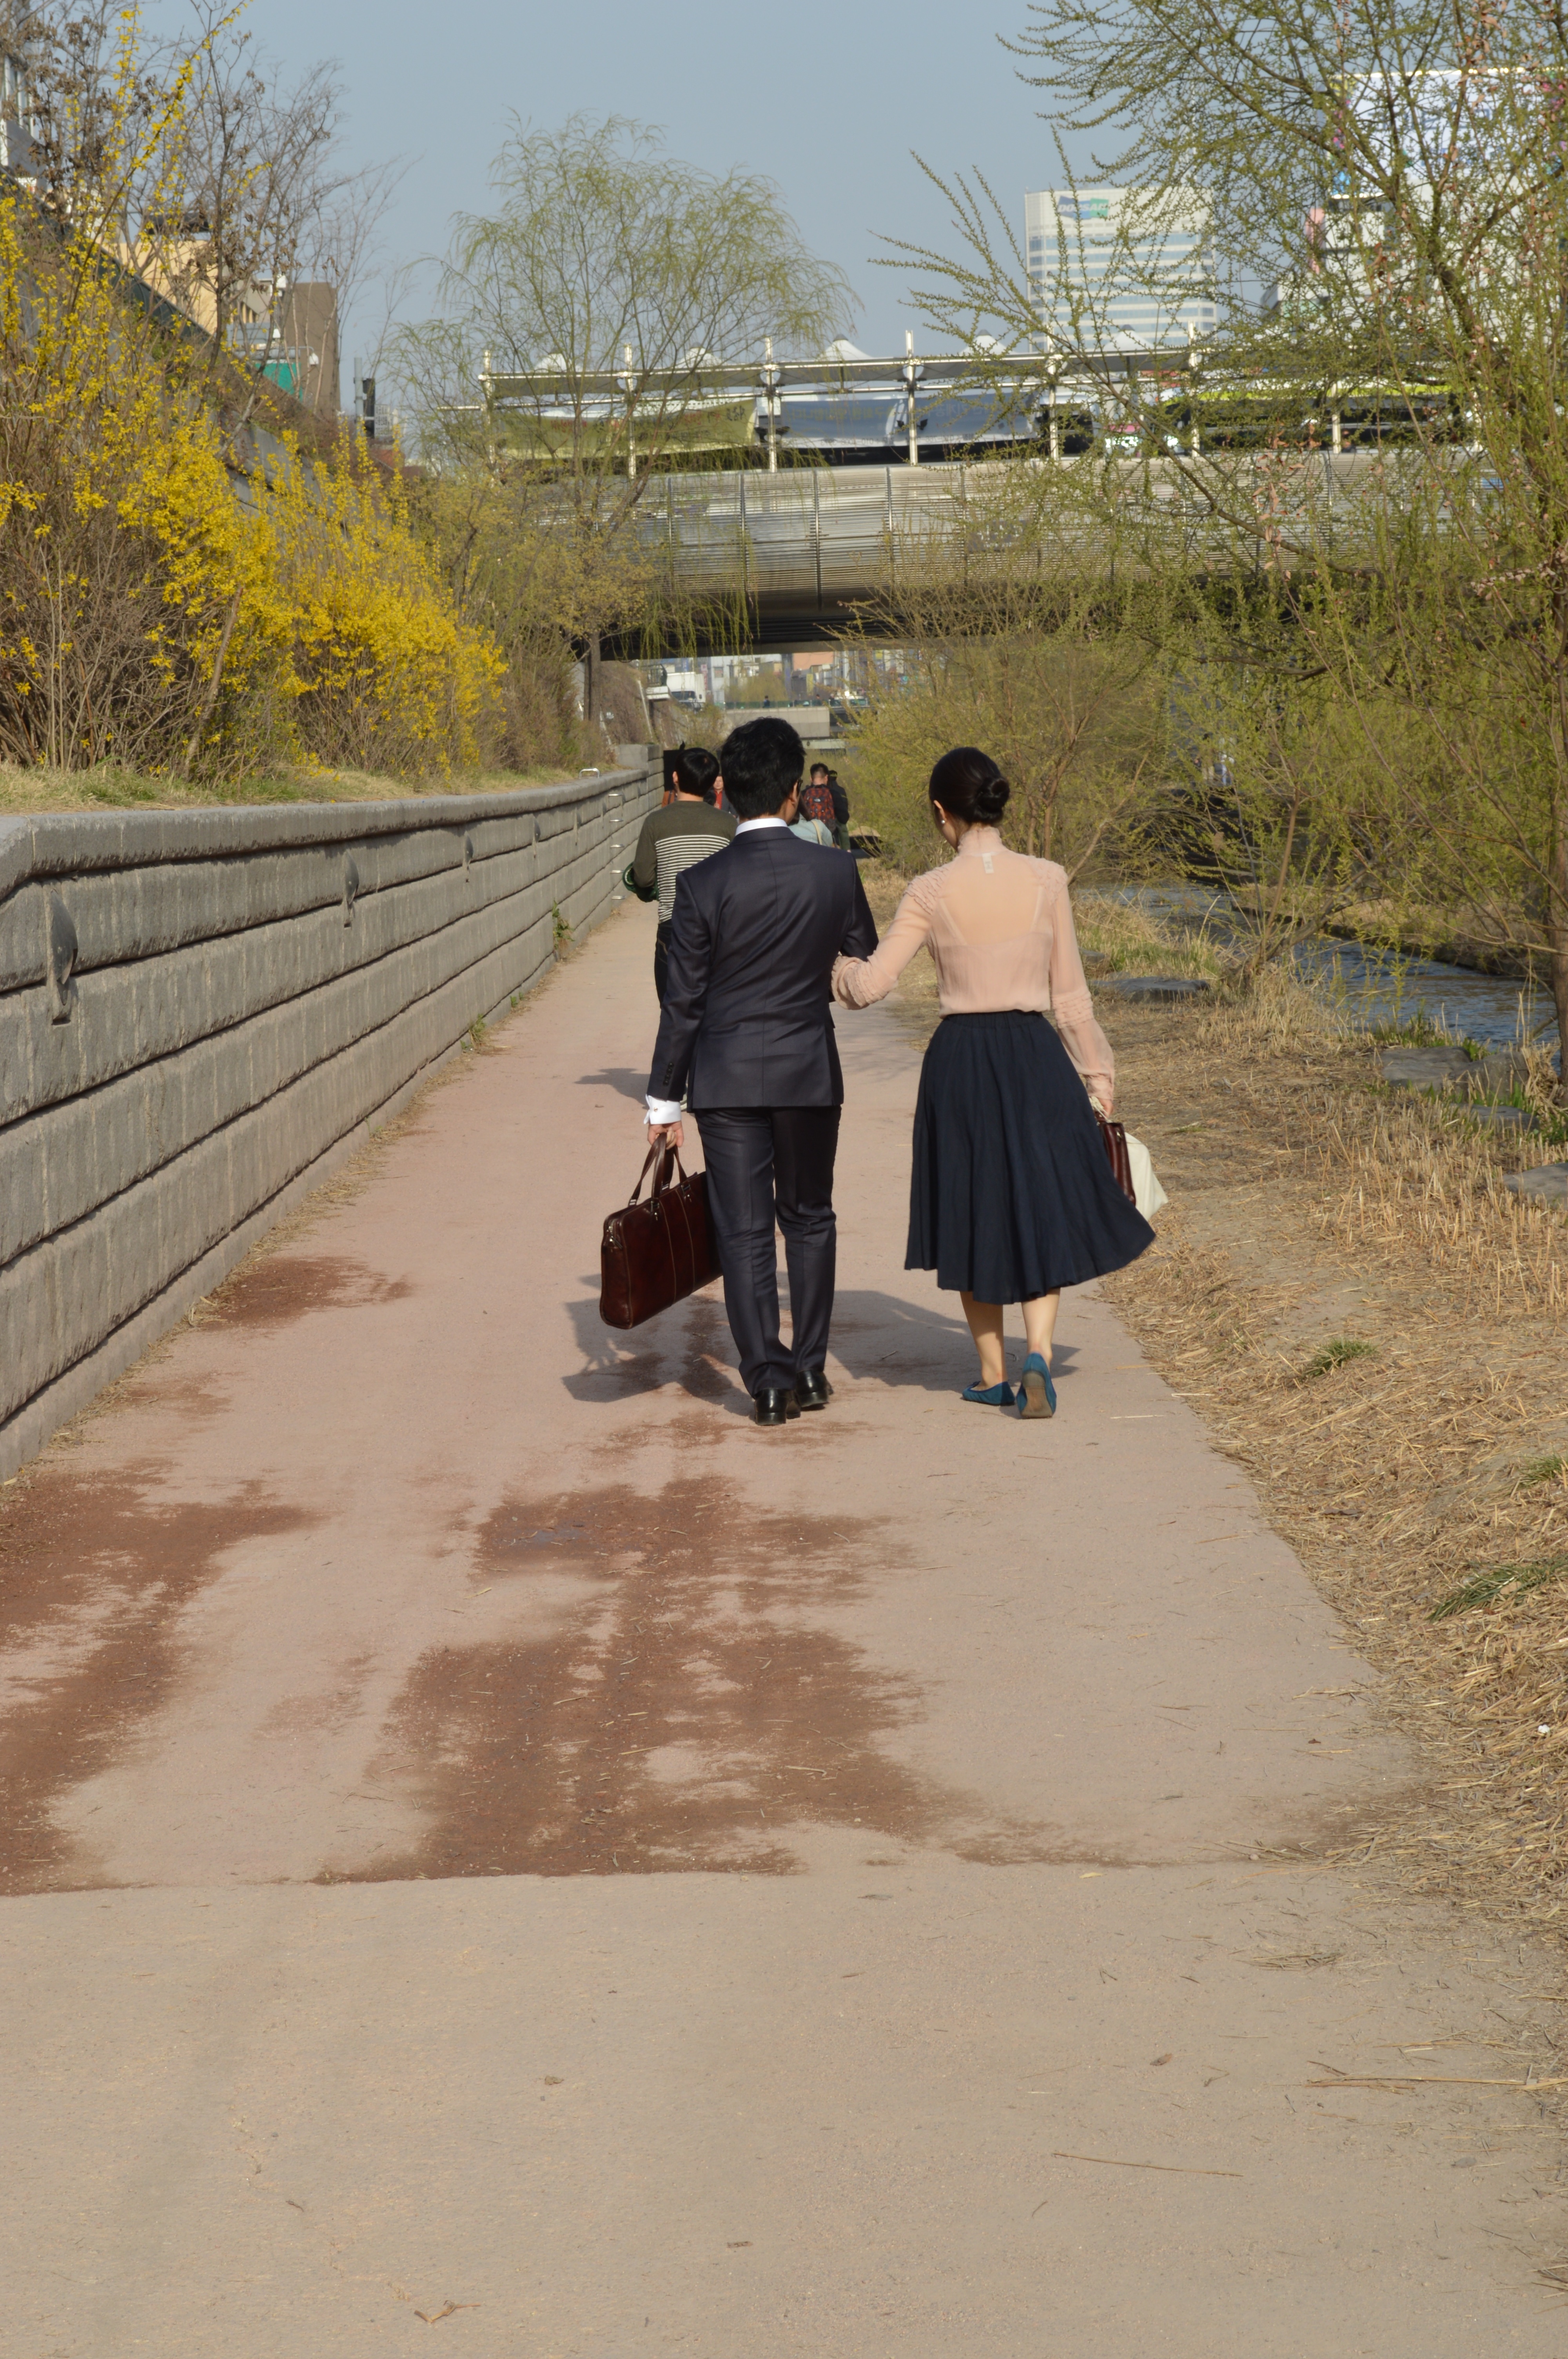
spring, photograph